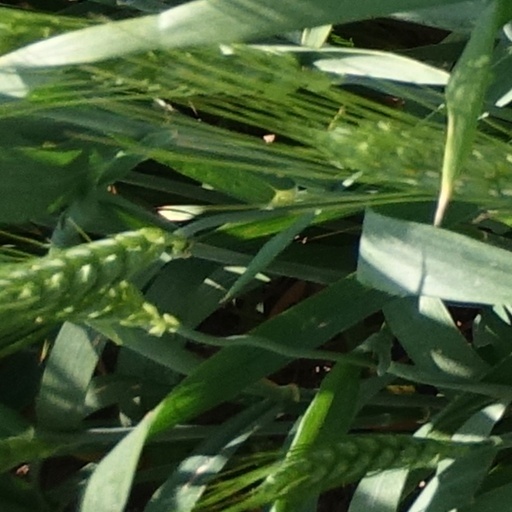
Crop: wheat